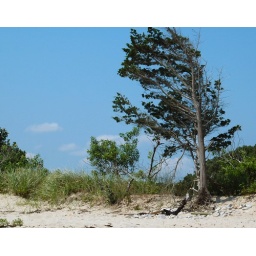
A solitary pine tree at the edge of the beach at Ellisville Harbor State Park in Plymouth, MA.